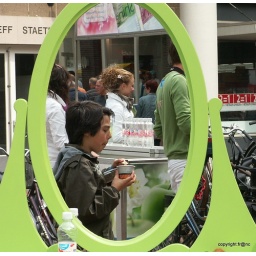
demonstration for Crystal clear water ;geranium - flower market in 's-Hertogenbosch .